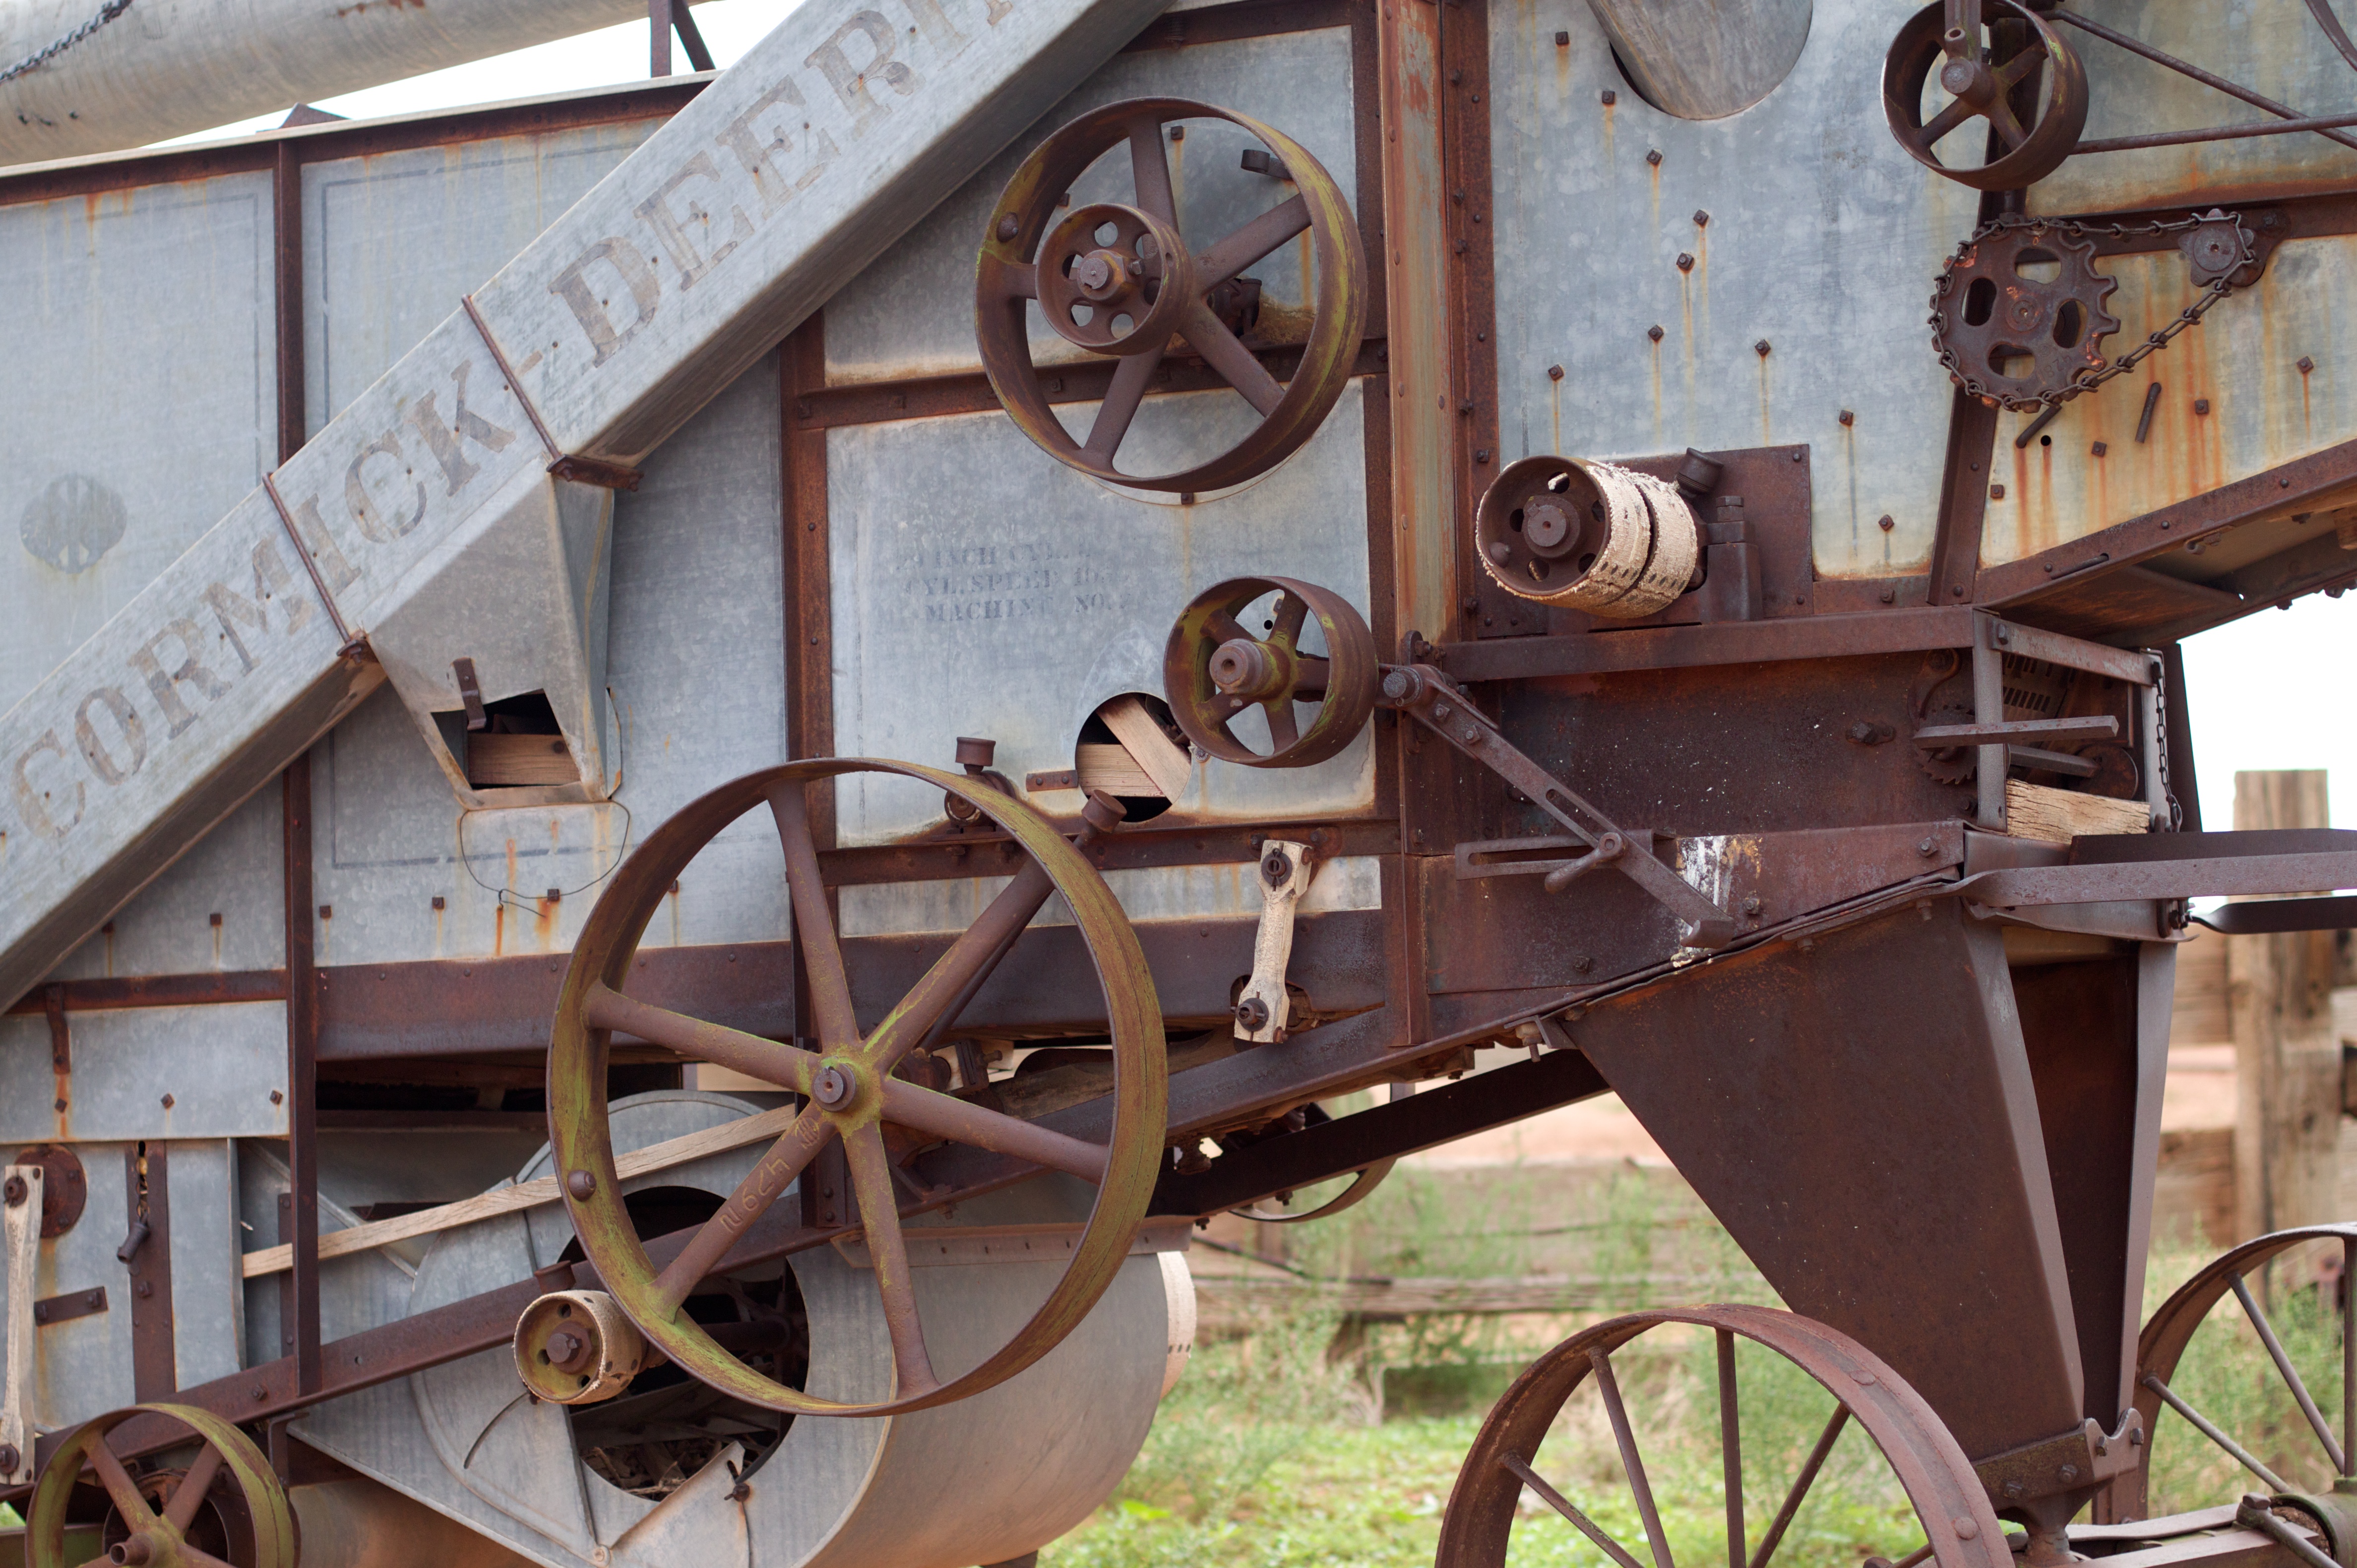
wood, wheel, vehicle, carriage, steam engine, cannon, tourist attraction, rockartranch, man made object